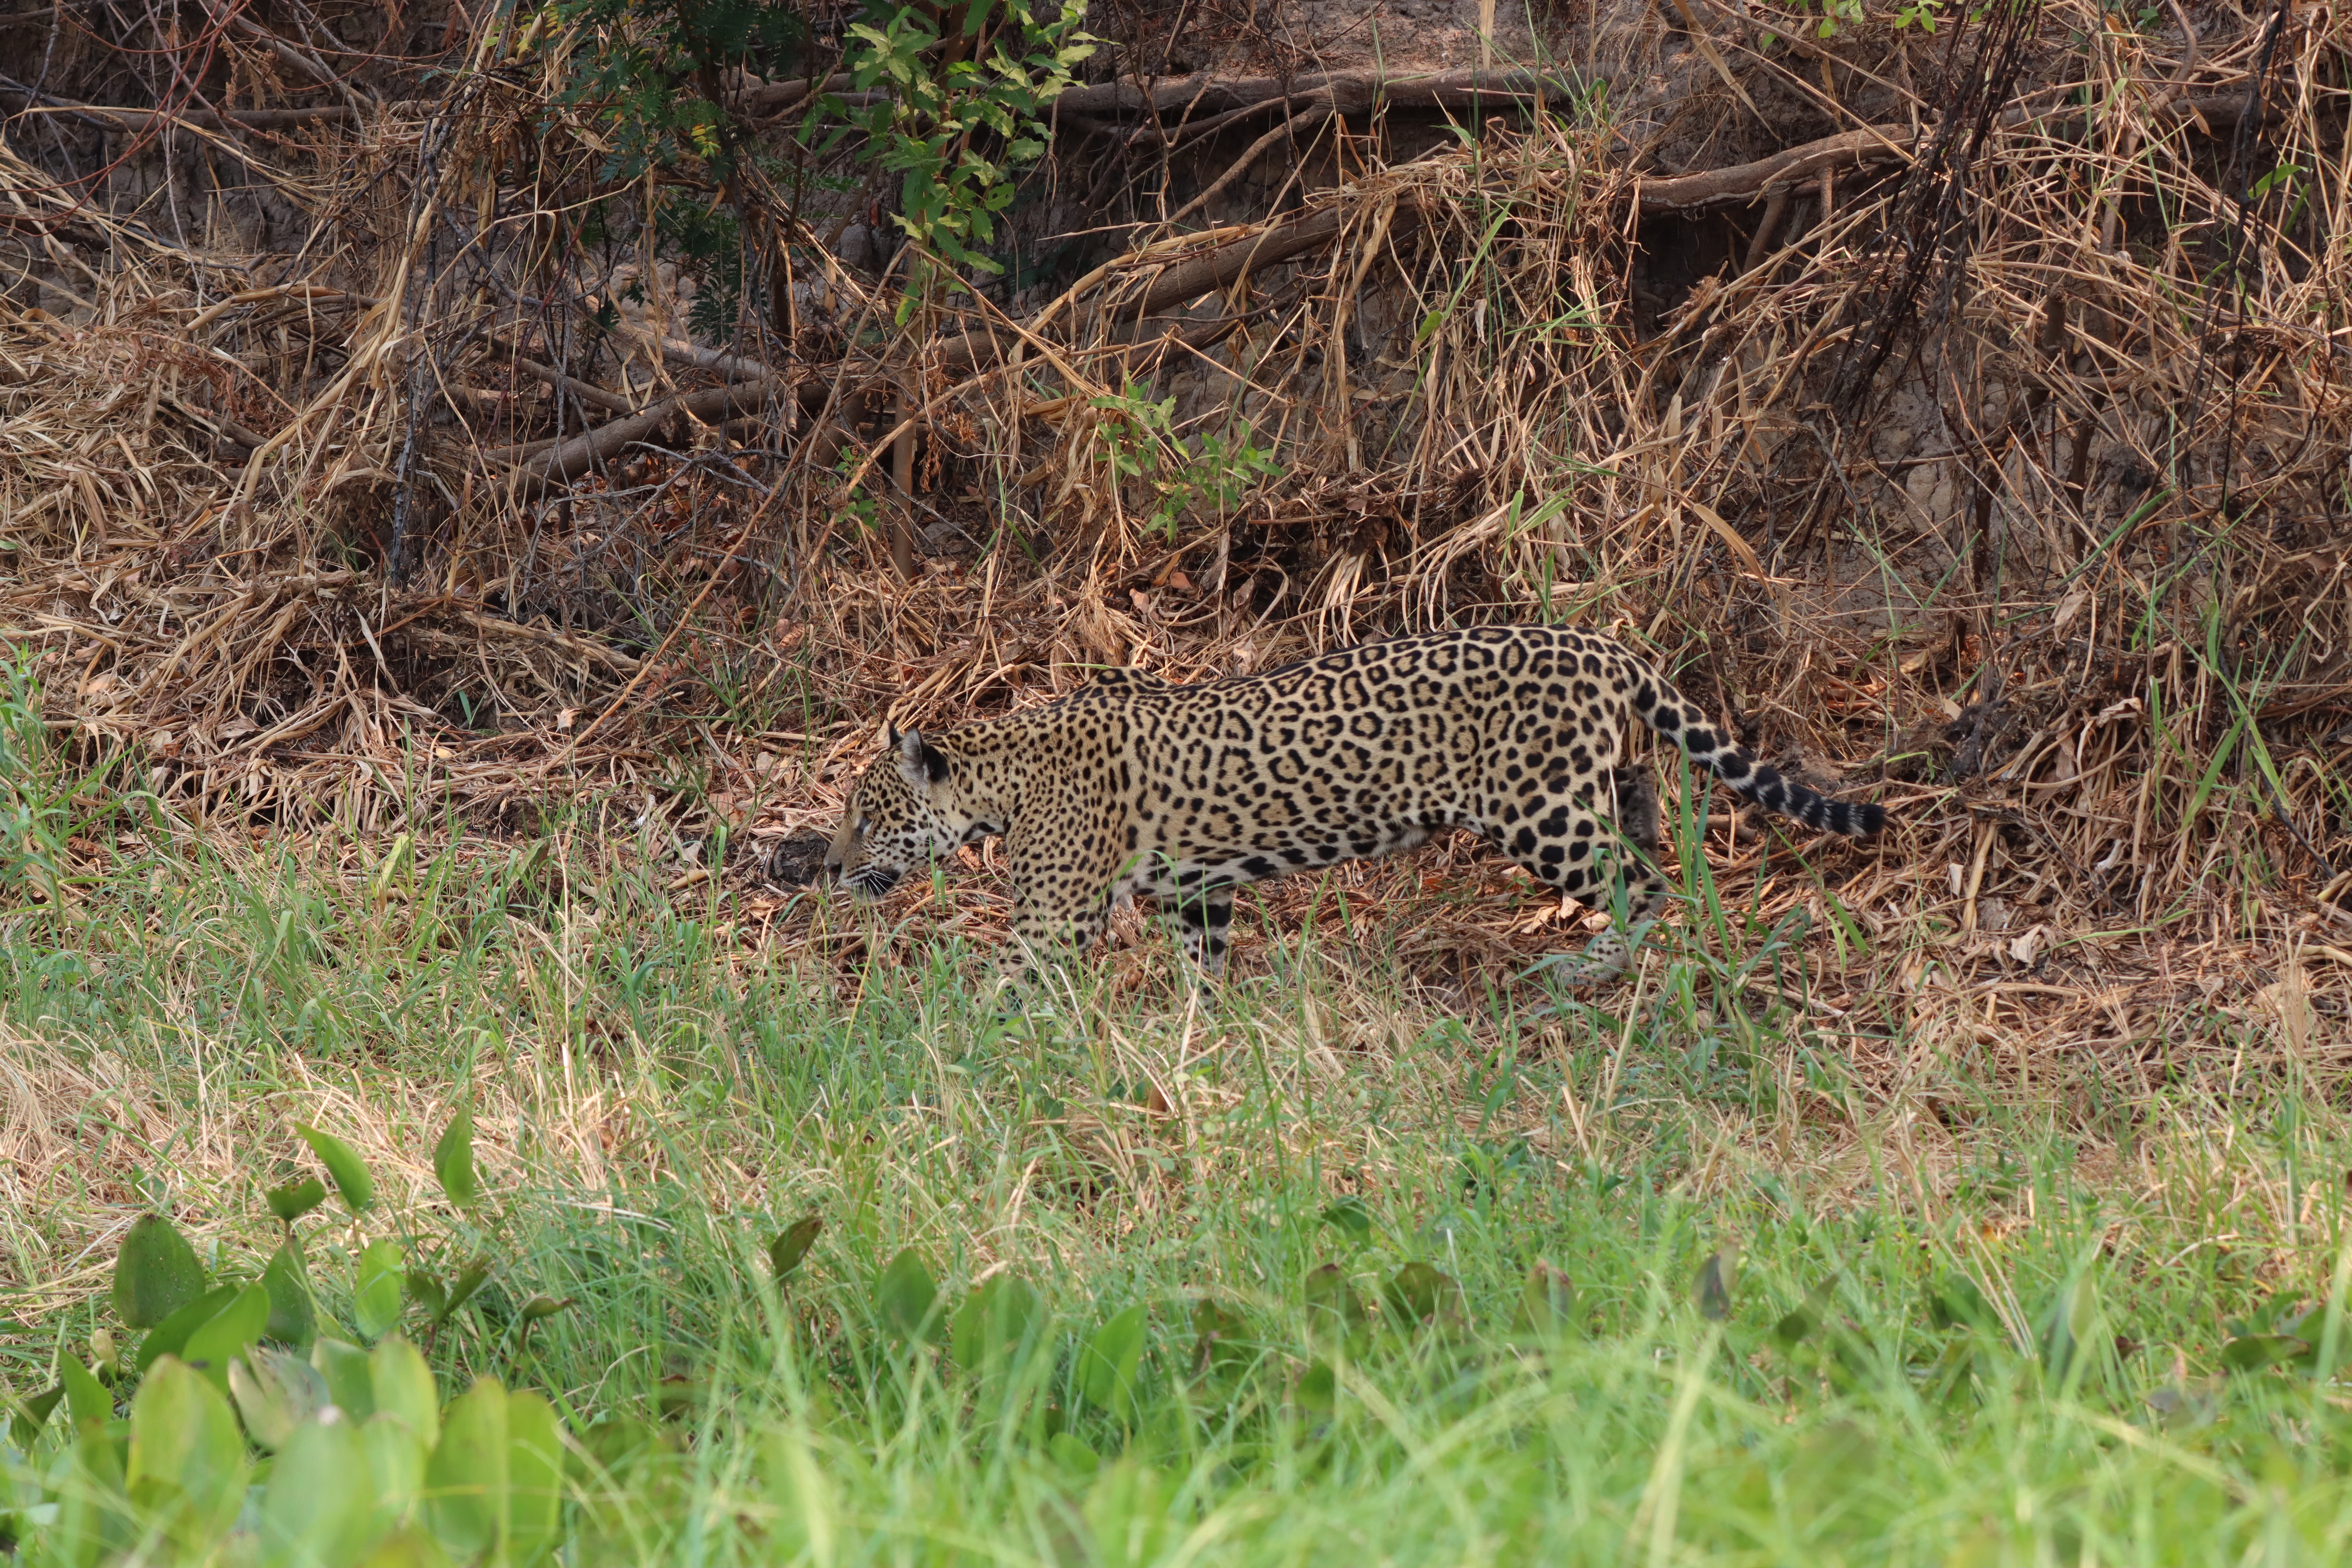
Jaguar: Medrosa